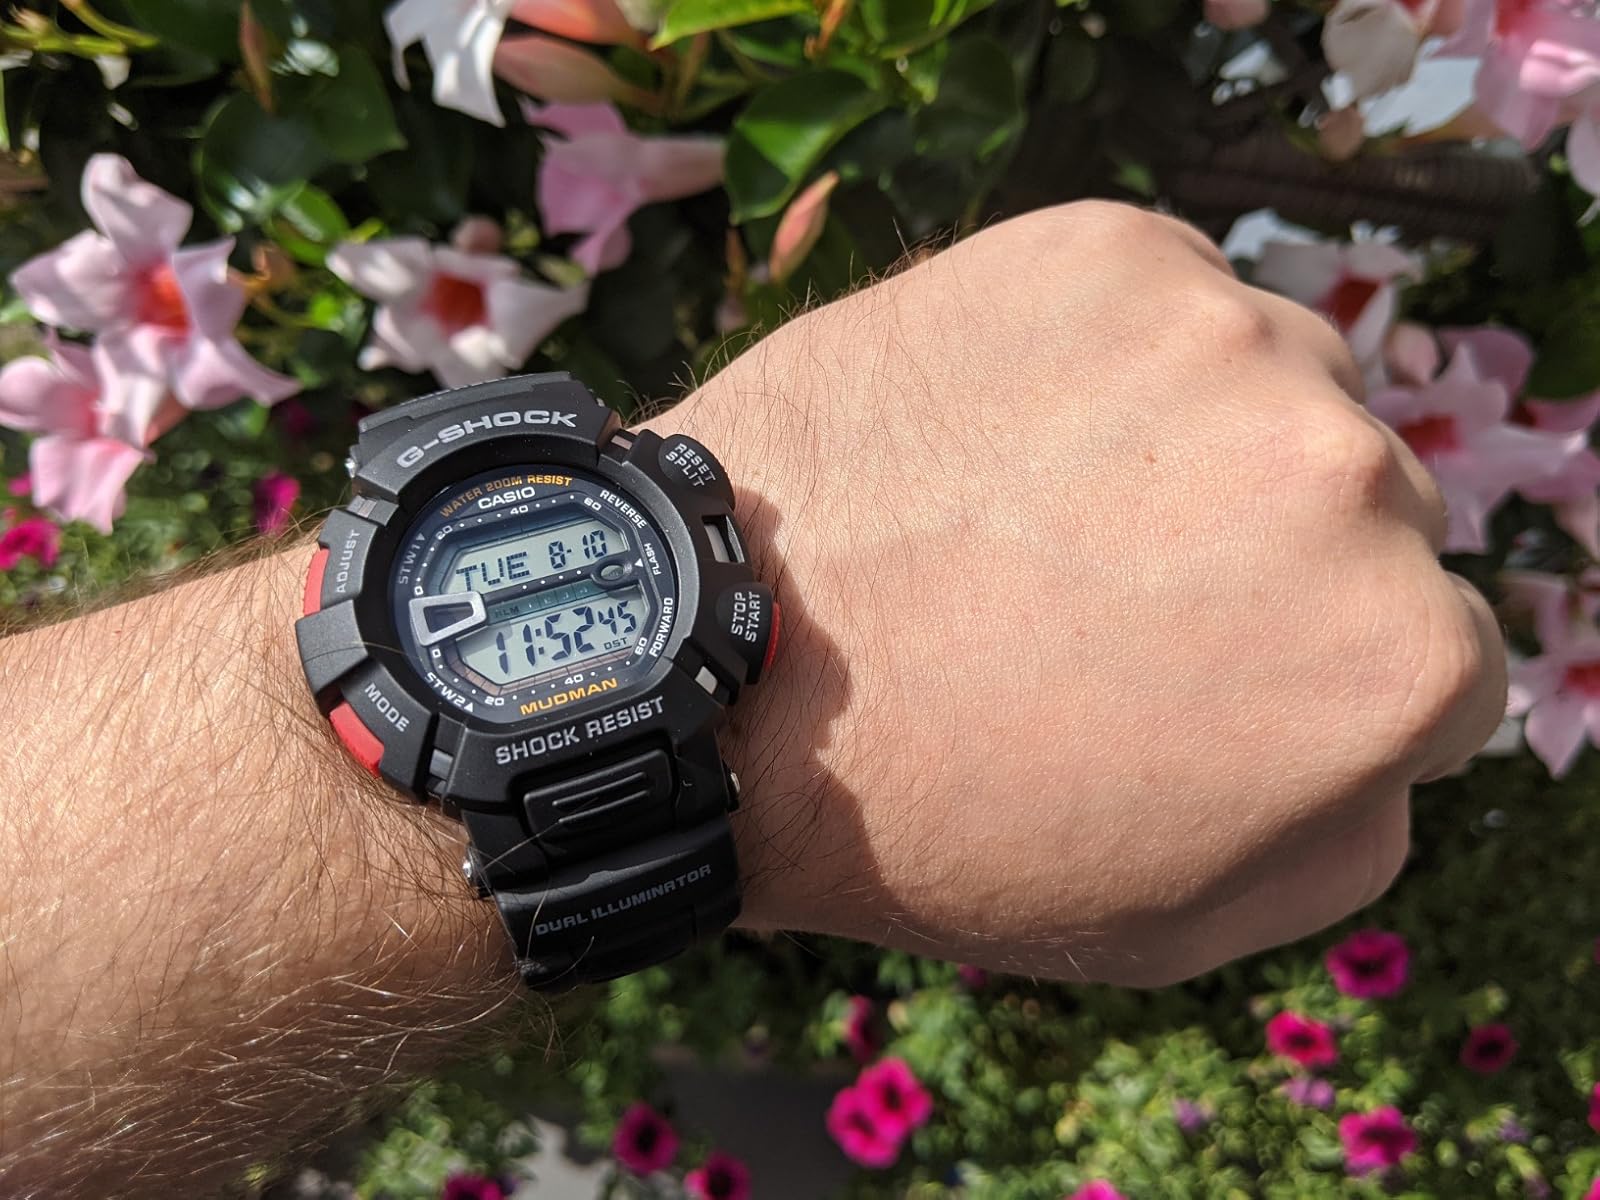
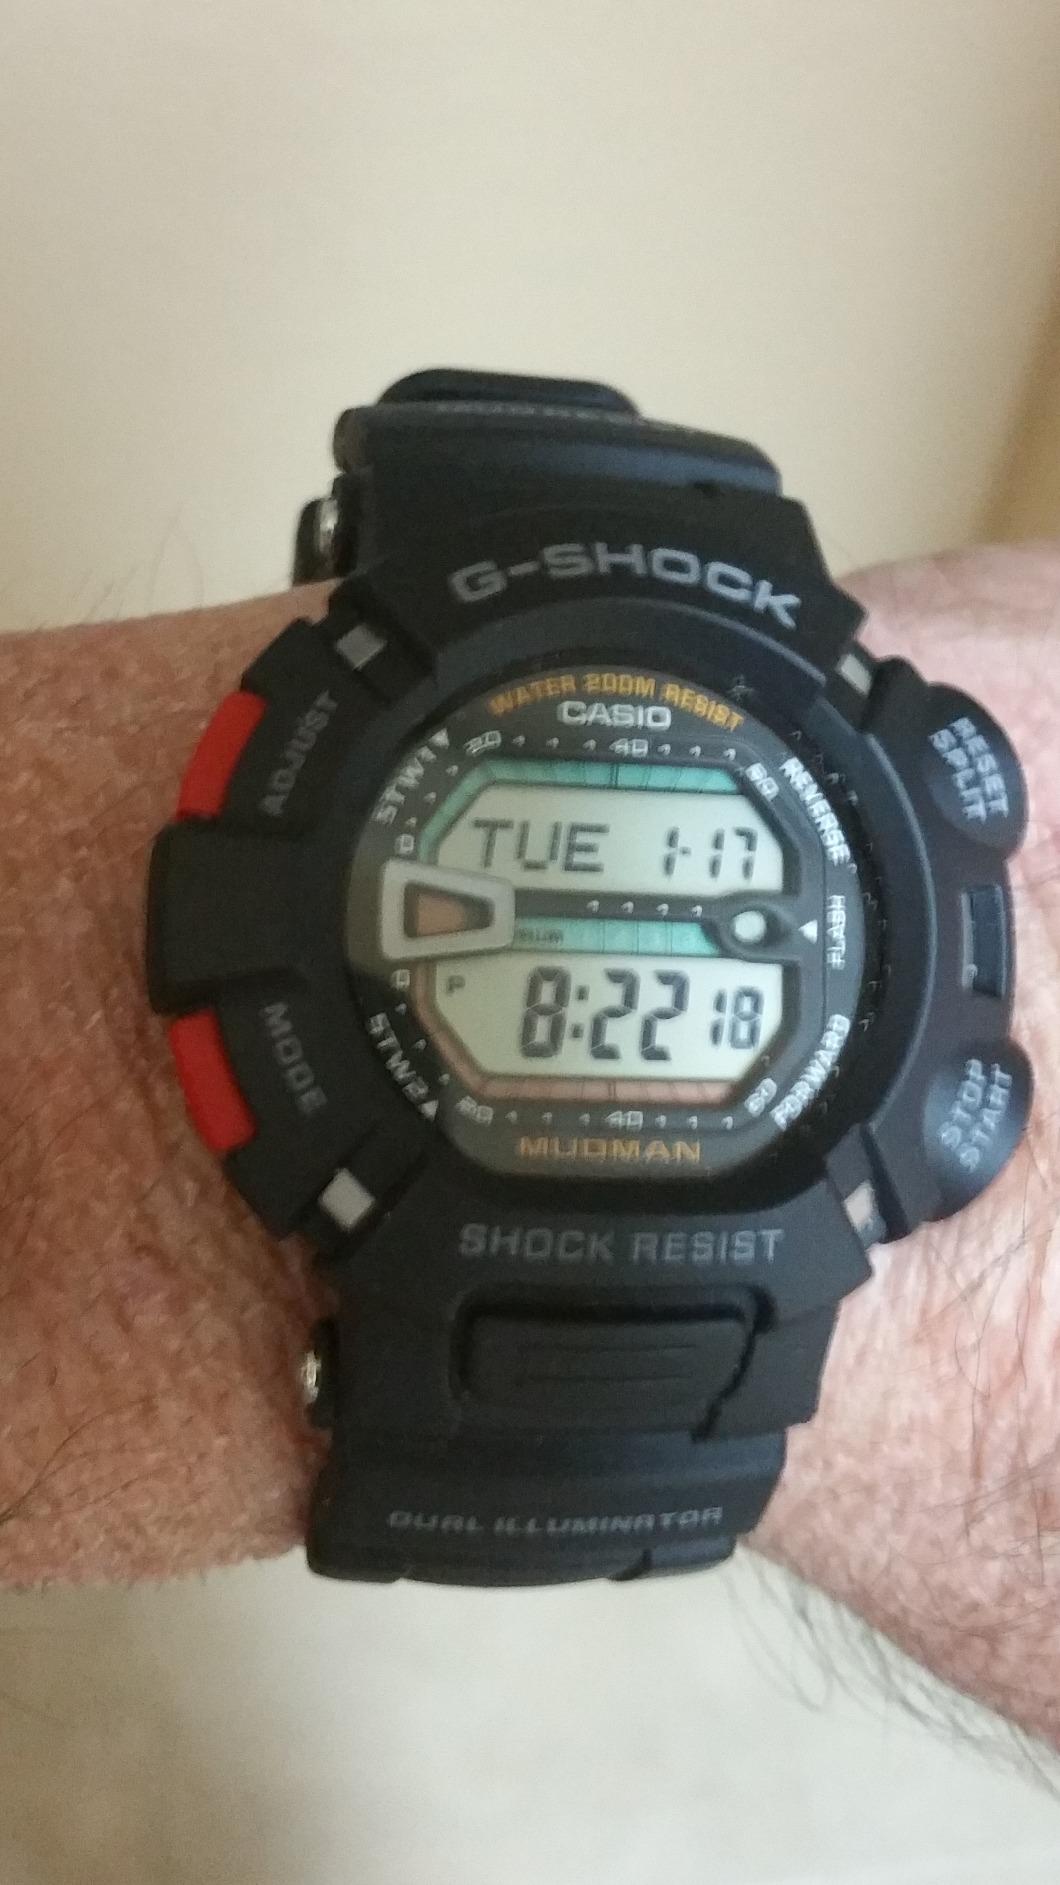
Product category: accessories_watch
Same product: yes